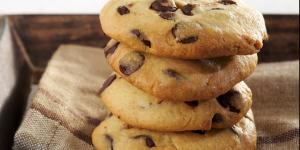
galletas de mantequilla con chocolate